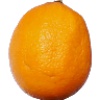
Label: Lemon Meyer 1